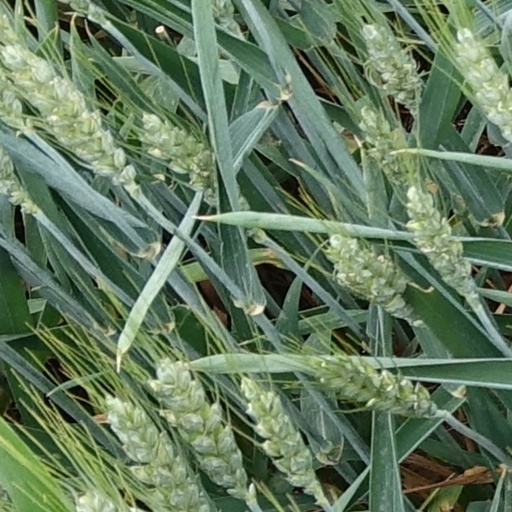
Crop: wheat